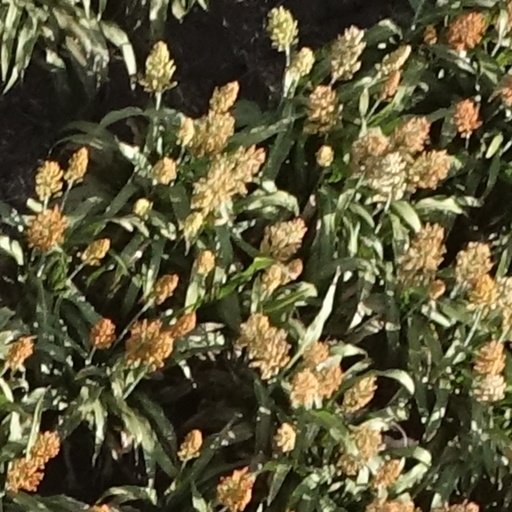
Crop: sorghum